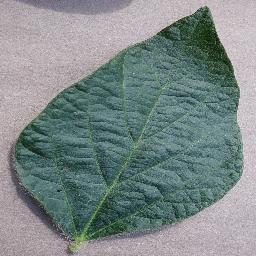
Label: Soybean___healthy